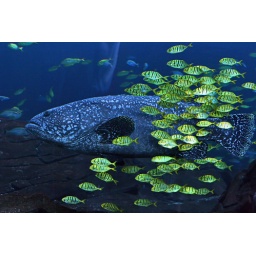
big fish surrounded by golden trevally